Ilam province

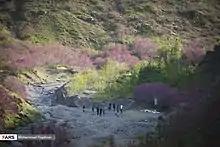

"Arghavan Valley forest reserve" near Ilam city: known for its pink spring blossoms of Judas tree; and,